Toyodachō Station

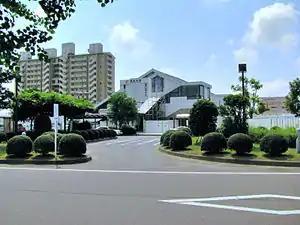
JR Toyodachō Station in 2008

is a railway station in the city of Iwata, Shizuoka Prefecture, Japan, operated by Central Japan Railway Company (JR Tōkai).